Moynihan Train Hall

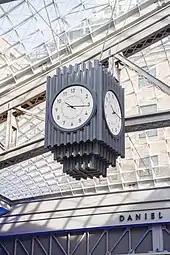

Moynihan Train Hall occupies part of the James A. Farley Building, a Beaux-Arts structure designed by McKim, Mead & White alongside the original Penn Station, and opened in 1914 as New York City's main post office. The building occupies the block across Eighth Avenue from the current Penn Station facilities, and is bounded by Eighth Avenue to the east, 31st Street to the south, Ninth Avenue to the west, and 33rd Street to the north. The James A. Farley Building is a New York City designated landmark and is listed on the National Register of Historic Places. The train hall occupies a portion of the post office's mail sorting hall, while most of the rest of the building is leased by Meta Platforms as office space.